Anita Klemensen

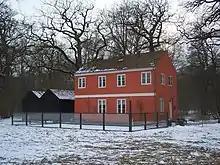
Den Røde Cottage

Anita Klemensen was born in 1977, and grew up in North Jutland County. She wanted to become a chef, so one day offered to work for free at the restaurant Søllerød Kro, where she was offered an apprenticeship. She trained under pastry chef Markus Grigogav and head chef Casper Vedel.